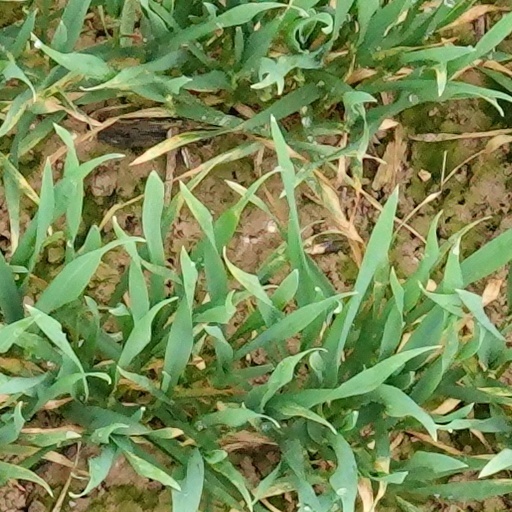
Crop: wheat